Schwerer Gustav

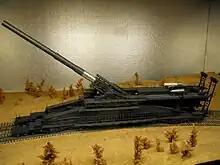
Model in the Militärhistorisches Museum der Bundeswehr

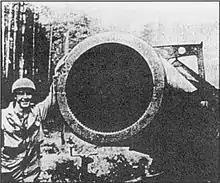
US soldier with 800mm gun "Dora"

"Dora" was the second gun produced. It was deployed briefly during the Battle of Stalingrad, where the gun arrived at its emplacement west of the city towards the end of August 1942. It was ready to fire on 13 September. It was withdrawn when Soviet forces threatened to encircle the German forces. When the Germans began their long retreat, they took "Dora" with them.